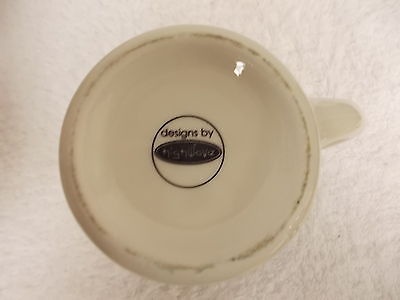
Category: mug